Beorhtric of Wessex

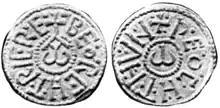
Coin of Beorhtric, probably minted at Winchester c. 795

After Offa died in 796, Mercian power over England was weakened, and Beorhtric may have exercised more independence during this period. The only two West Saxon coins to have survived from Beorhtric's reign were produced at this time, suggesting that he had established a new mint. One of these coins was found in 1854, two miles outside of Andover. Within a few years, Offa's successor, Coenwulf, had restored Mercia's position. After 799, Beorhtric's relationship with the Mercians seems to have been similar to the situation before Offa's death.